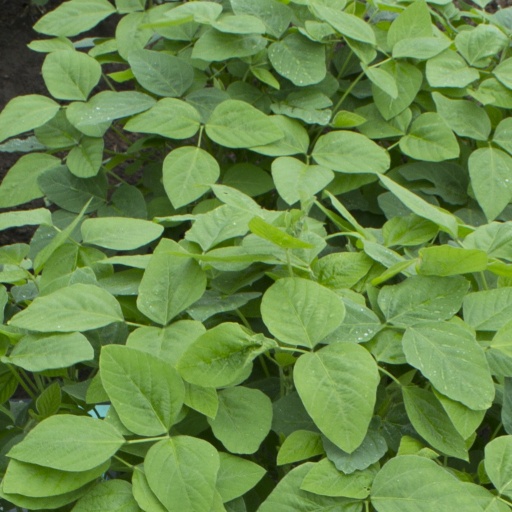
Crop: soybean